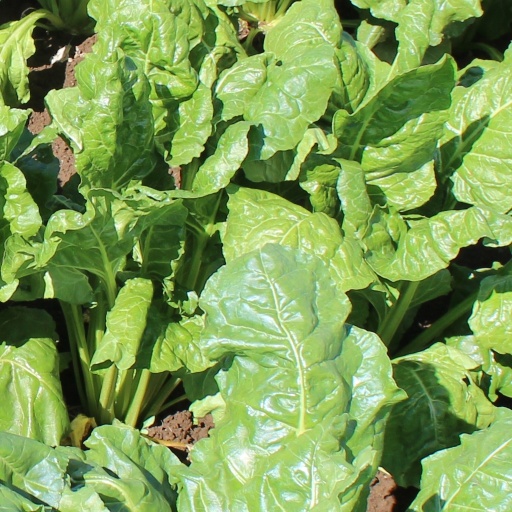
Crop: sugar beet